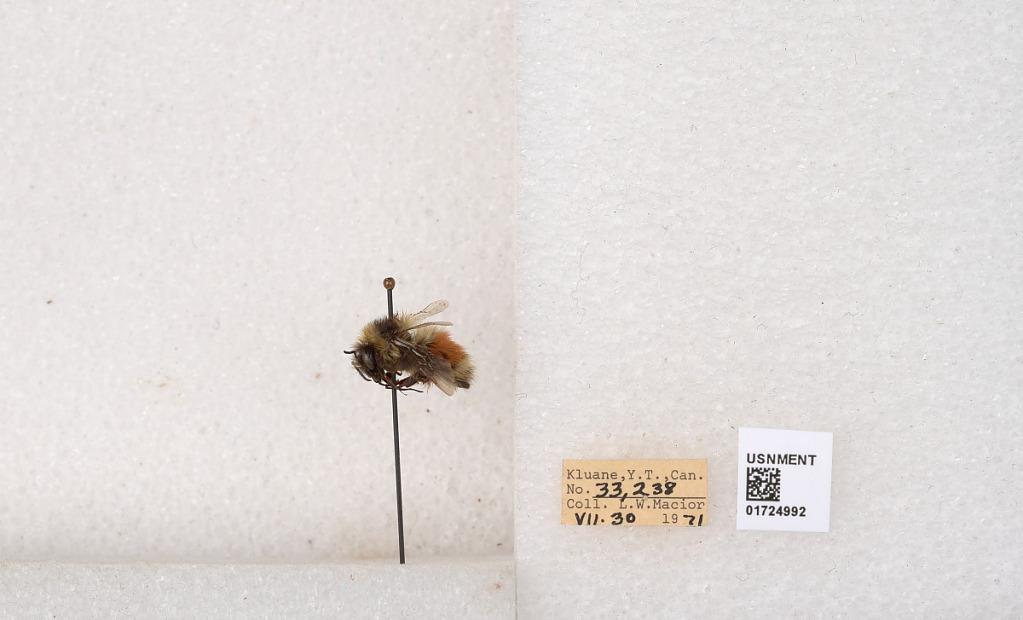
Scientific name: Bombus (Pyrobombus) sylvicola Kirby
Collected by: L. Macior
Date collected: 1971-7-30
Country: Canada
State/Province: Yukon Teritory
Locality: Kluane National Park and Reserve
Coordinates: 60.7493, -139.504